New York City Center

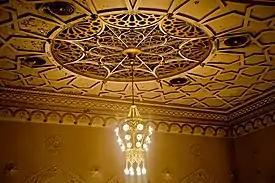
Detail of the ceiling with one of the lights and arabesque motifs

A reorganization of City Center began in May 1975, when the CCMD's interim chairman created a board of governors, which in turn established separate boards of directors for the City Ballet, the City Opera, and the 55th Street theater. The board of governors had 12 members, compared to the 41-member board of directors. John S. Samuels III became the chairman of the board of governors the same year. The CCMD concentrated its resources on the ballet and opera companies at Lincoln Center. The drama and music companies at the 55th Street theater, no longer subsidized by the CCMD, had already stopped operating.